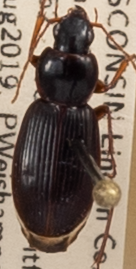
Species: Synuchus impunctatus
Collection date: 2019-08-27
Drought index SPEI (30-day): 0.23
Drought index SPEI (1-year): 2.09
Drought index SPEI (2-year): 1.13